Ulanga River

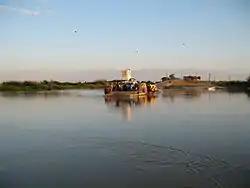
Ferry over the Kilombero River, near Ifakara, Tanzania

The Ulanga River, also known as the Kilombero River, rises in the highlands of the southwest of Morogoro Region, Tanzania, on the eastern slope of the East African Rift. The river flows northeast along the northeastern border of the Lindi Region before it flows into the Rufiji River. The Rufiji eventually flows into the Indian Ocean on the southern coast of the Pwani Region.